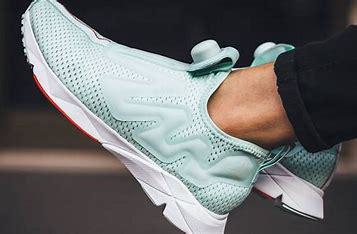
Brand: Reebok
Model: Pump Supreme